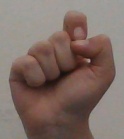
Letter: fa